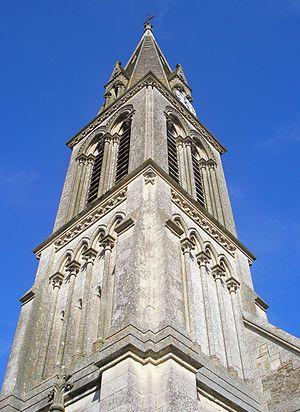
Banneville-sur-Ajon est une ancienne commune française, située dans le département du Calvados en région Normandie, peuplée de 428 habitants.